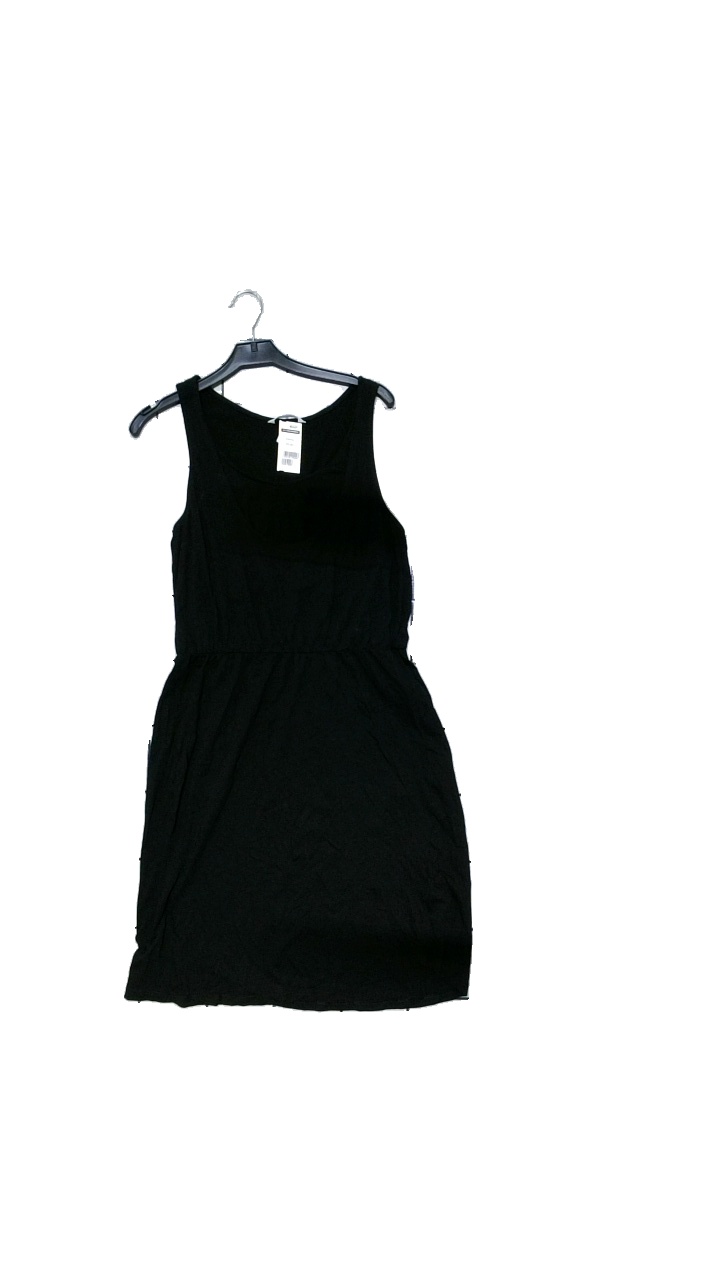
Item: Dress (Ladies)
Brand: H&m
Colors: Black
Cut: Loose
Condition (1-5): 4
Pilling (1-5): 4
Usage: Reuse
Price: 50-100